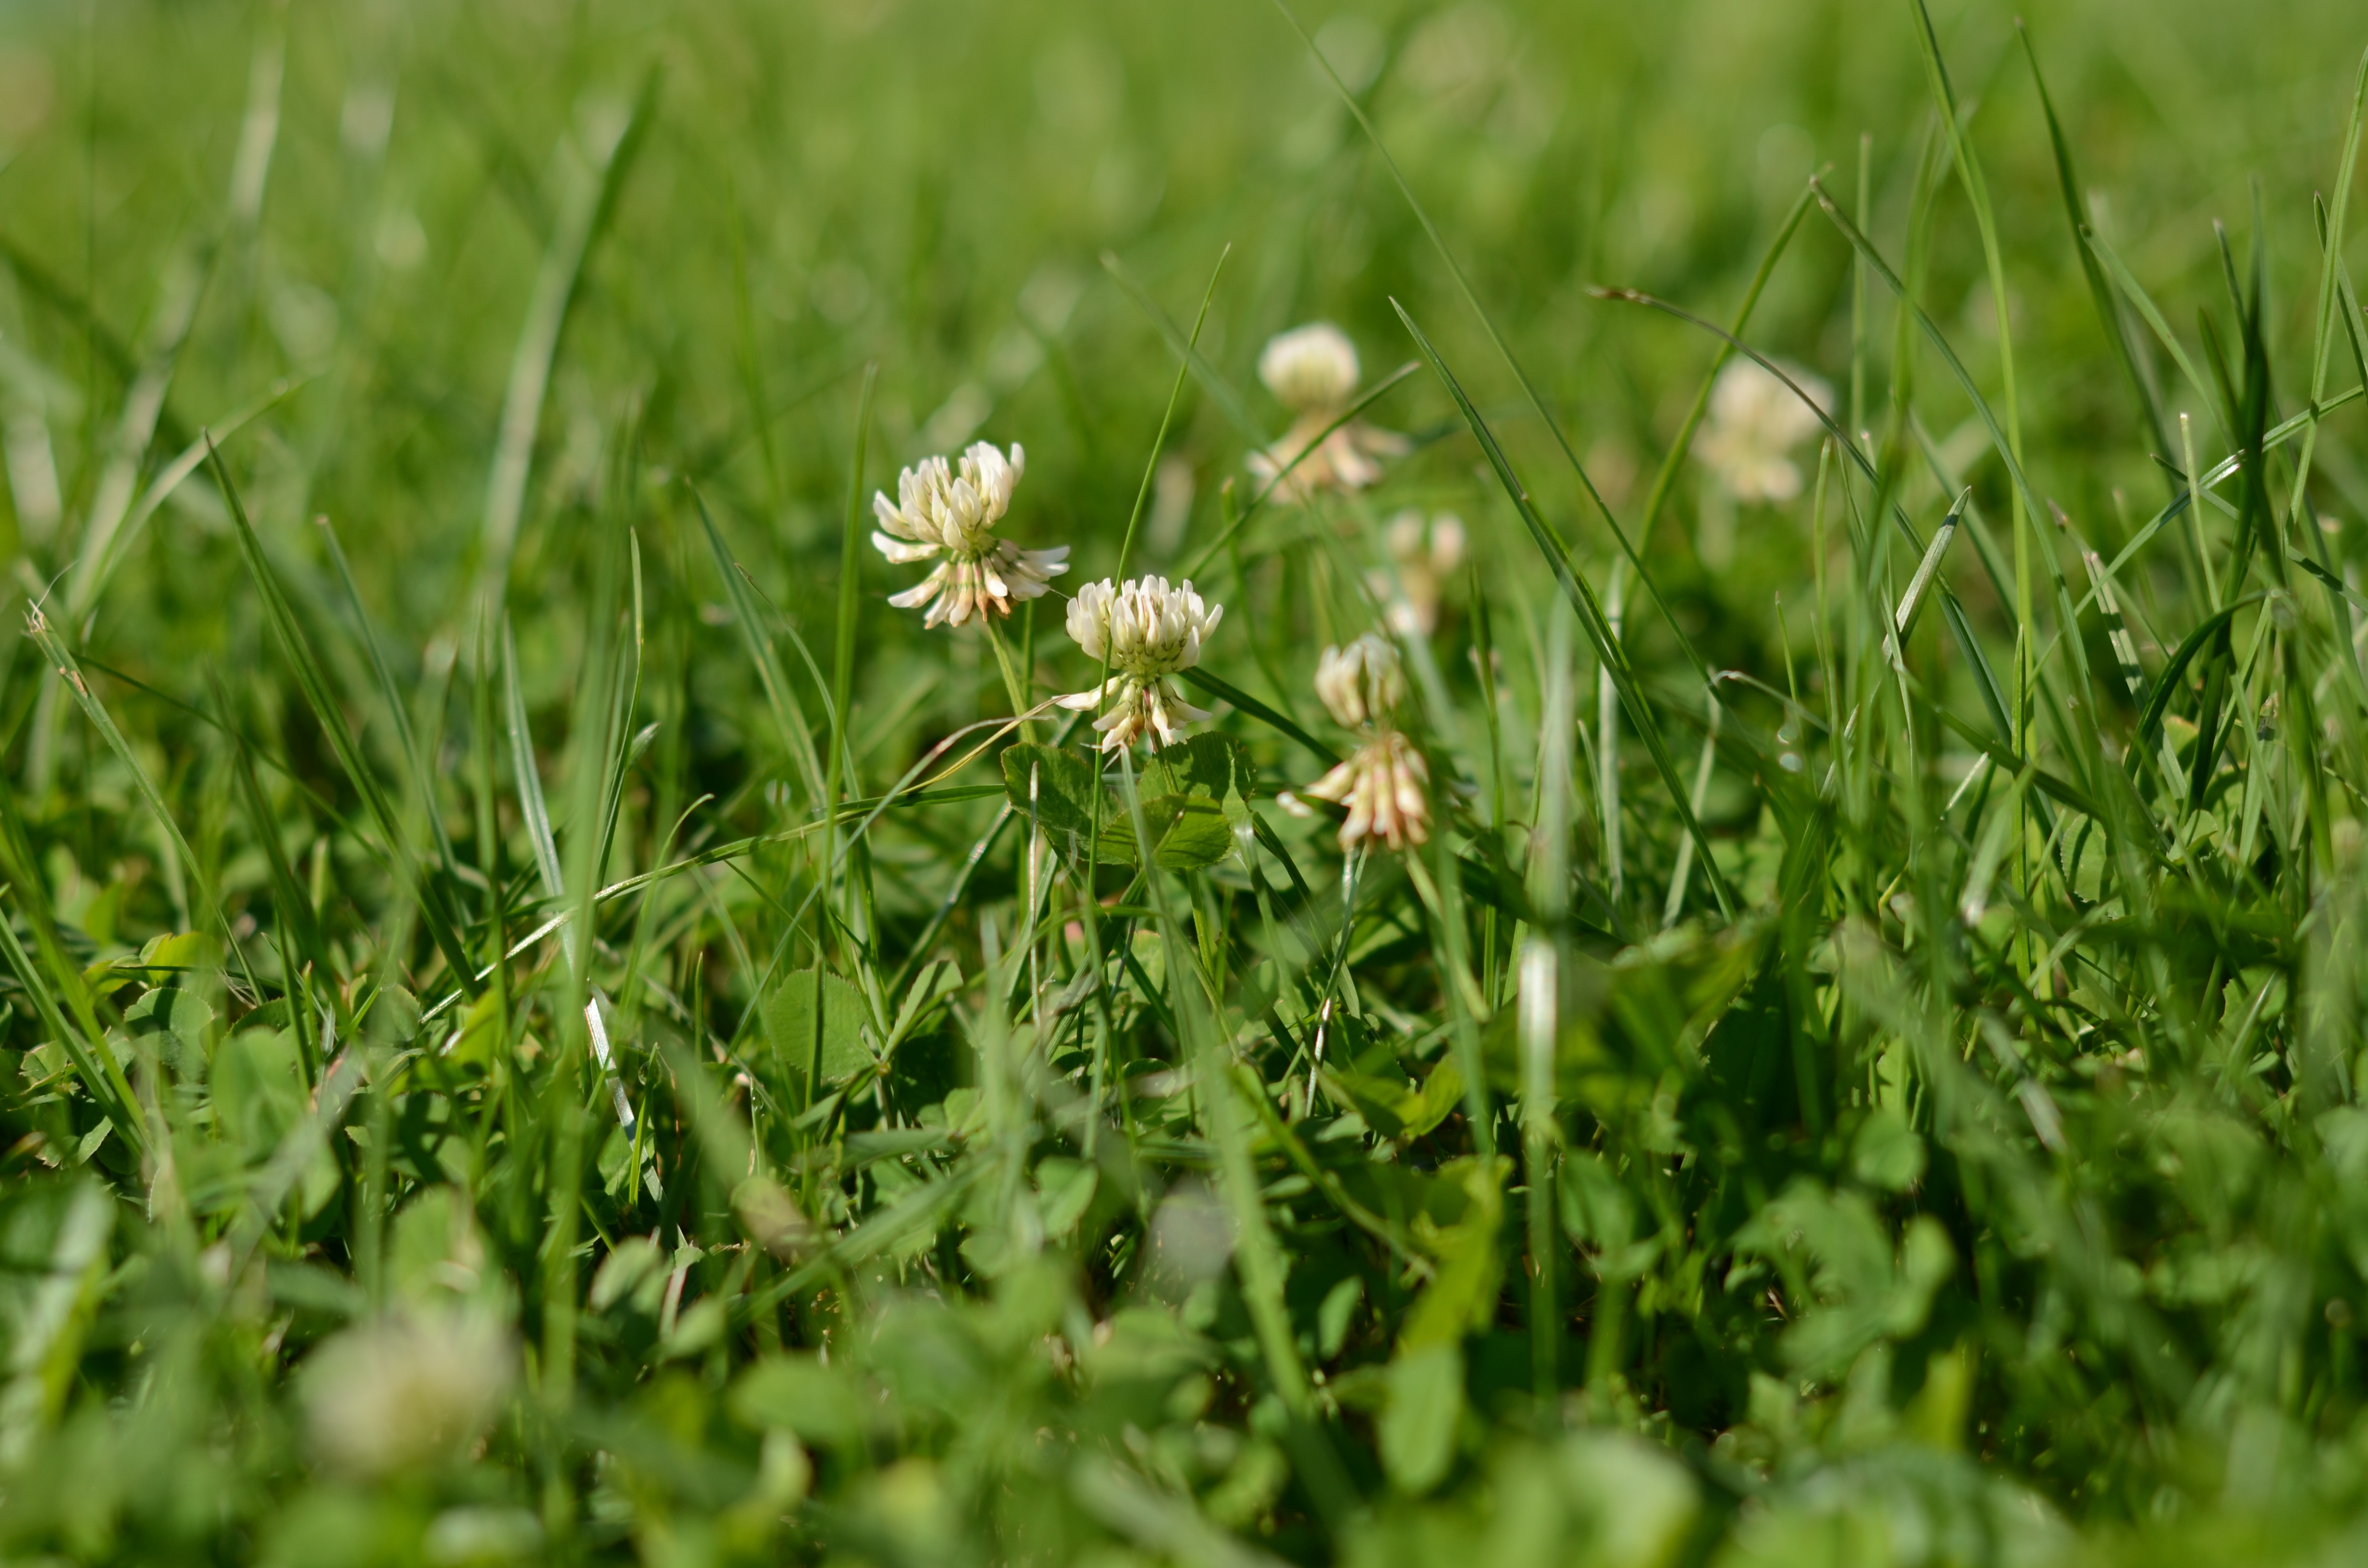
nature, grass, plant, field, lawn, meadow, prairie, leaf, flower, green, crop, pasture, botany, agriculture, flora, wildflower, grassland, macro photography, flowering plant, grass family, land plant